Wałcz

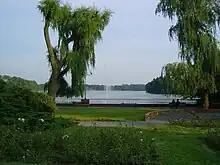
Lake Zamkowe, municipal park

According to a report from 2002, Wałcz has an area of of which 41% is used for agriculture and 17% is forest.